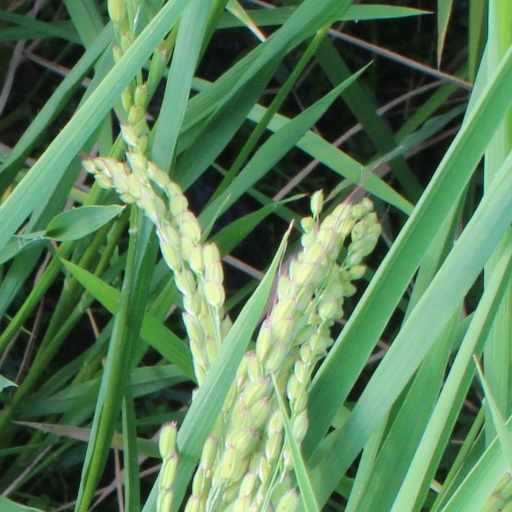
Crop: rice